Australian and New Zealand Army Corps

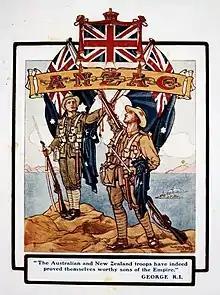
Popular illustration of Anzac troops after the fighting at Gallipoli

Plans for the formation began in November 1914 while the first contingent of Australian and New Zealand troops were still in convoy bound for, as they thought, Europe. However, following the experiences of the Canadian Expeditionary Force encamped on Salisbury Plain, where there was a shortage of accommodation and equipment, it was decided not to subject the Australians and New Zealanders to the English winter, and so they were diverted to Egypt for training before moving on to the Western Front in France. The British Secretary of State for War, Horatio Kitchener, appointed General William Birdwood, an officer of the British Indian Army, to the command of the corps and he furnished most of the corps staff from the Indian Army as well. Birdwood arrived in Cairo on 21 December 1914 to assume command of the corps.